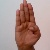
The image shows a hand gesture representing the letter 'B' in Indian Sign Language.